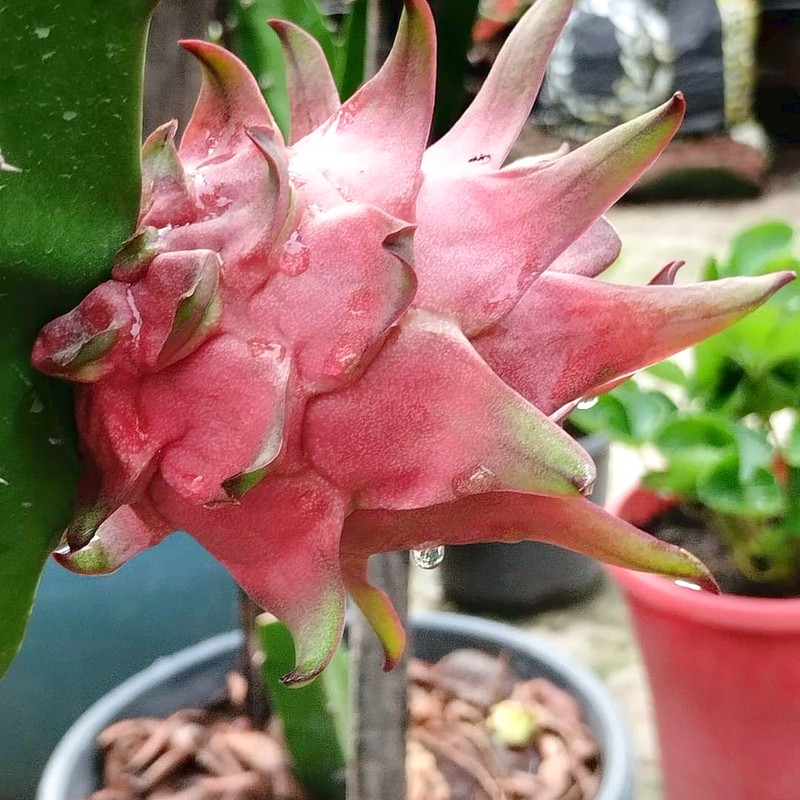
Label: Mature Dragon Fruit